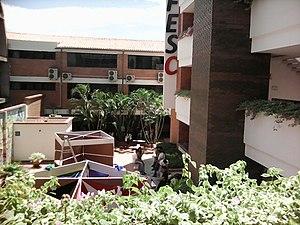
La Colombie comporte plusieurs universités. Certaines peuvent être sous administration publique, qu'elles dépendent de l'état ou d'un département, alors que d'autres peuvent être privées, affiliées à une congrégation religieuse ou non.